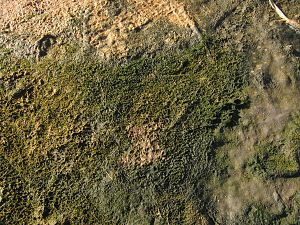
Mikrobiel måtte
En cyanobakterie-algemåtte, saltsø ved Hvidehavets kyst.
En mikrobiel måtte er en flerlagsflade af mikroorganismer, som hovedsageligt kan bestå af bakterier eller arkæer.